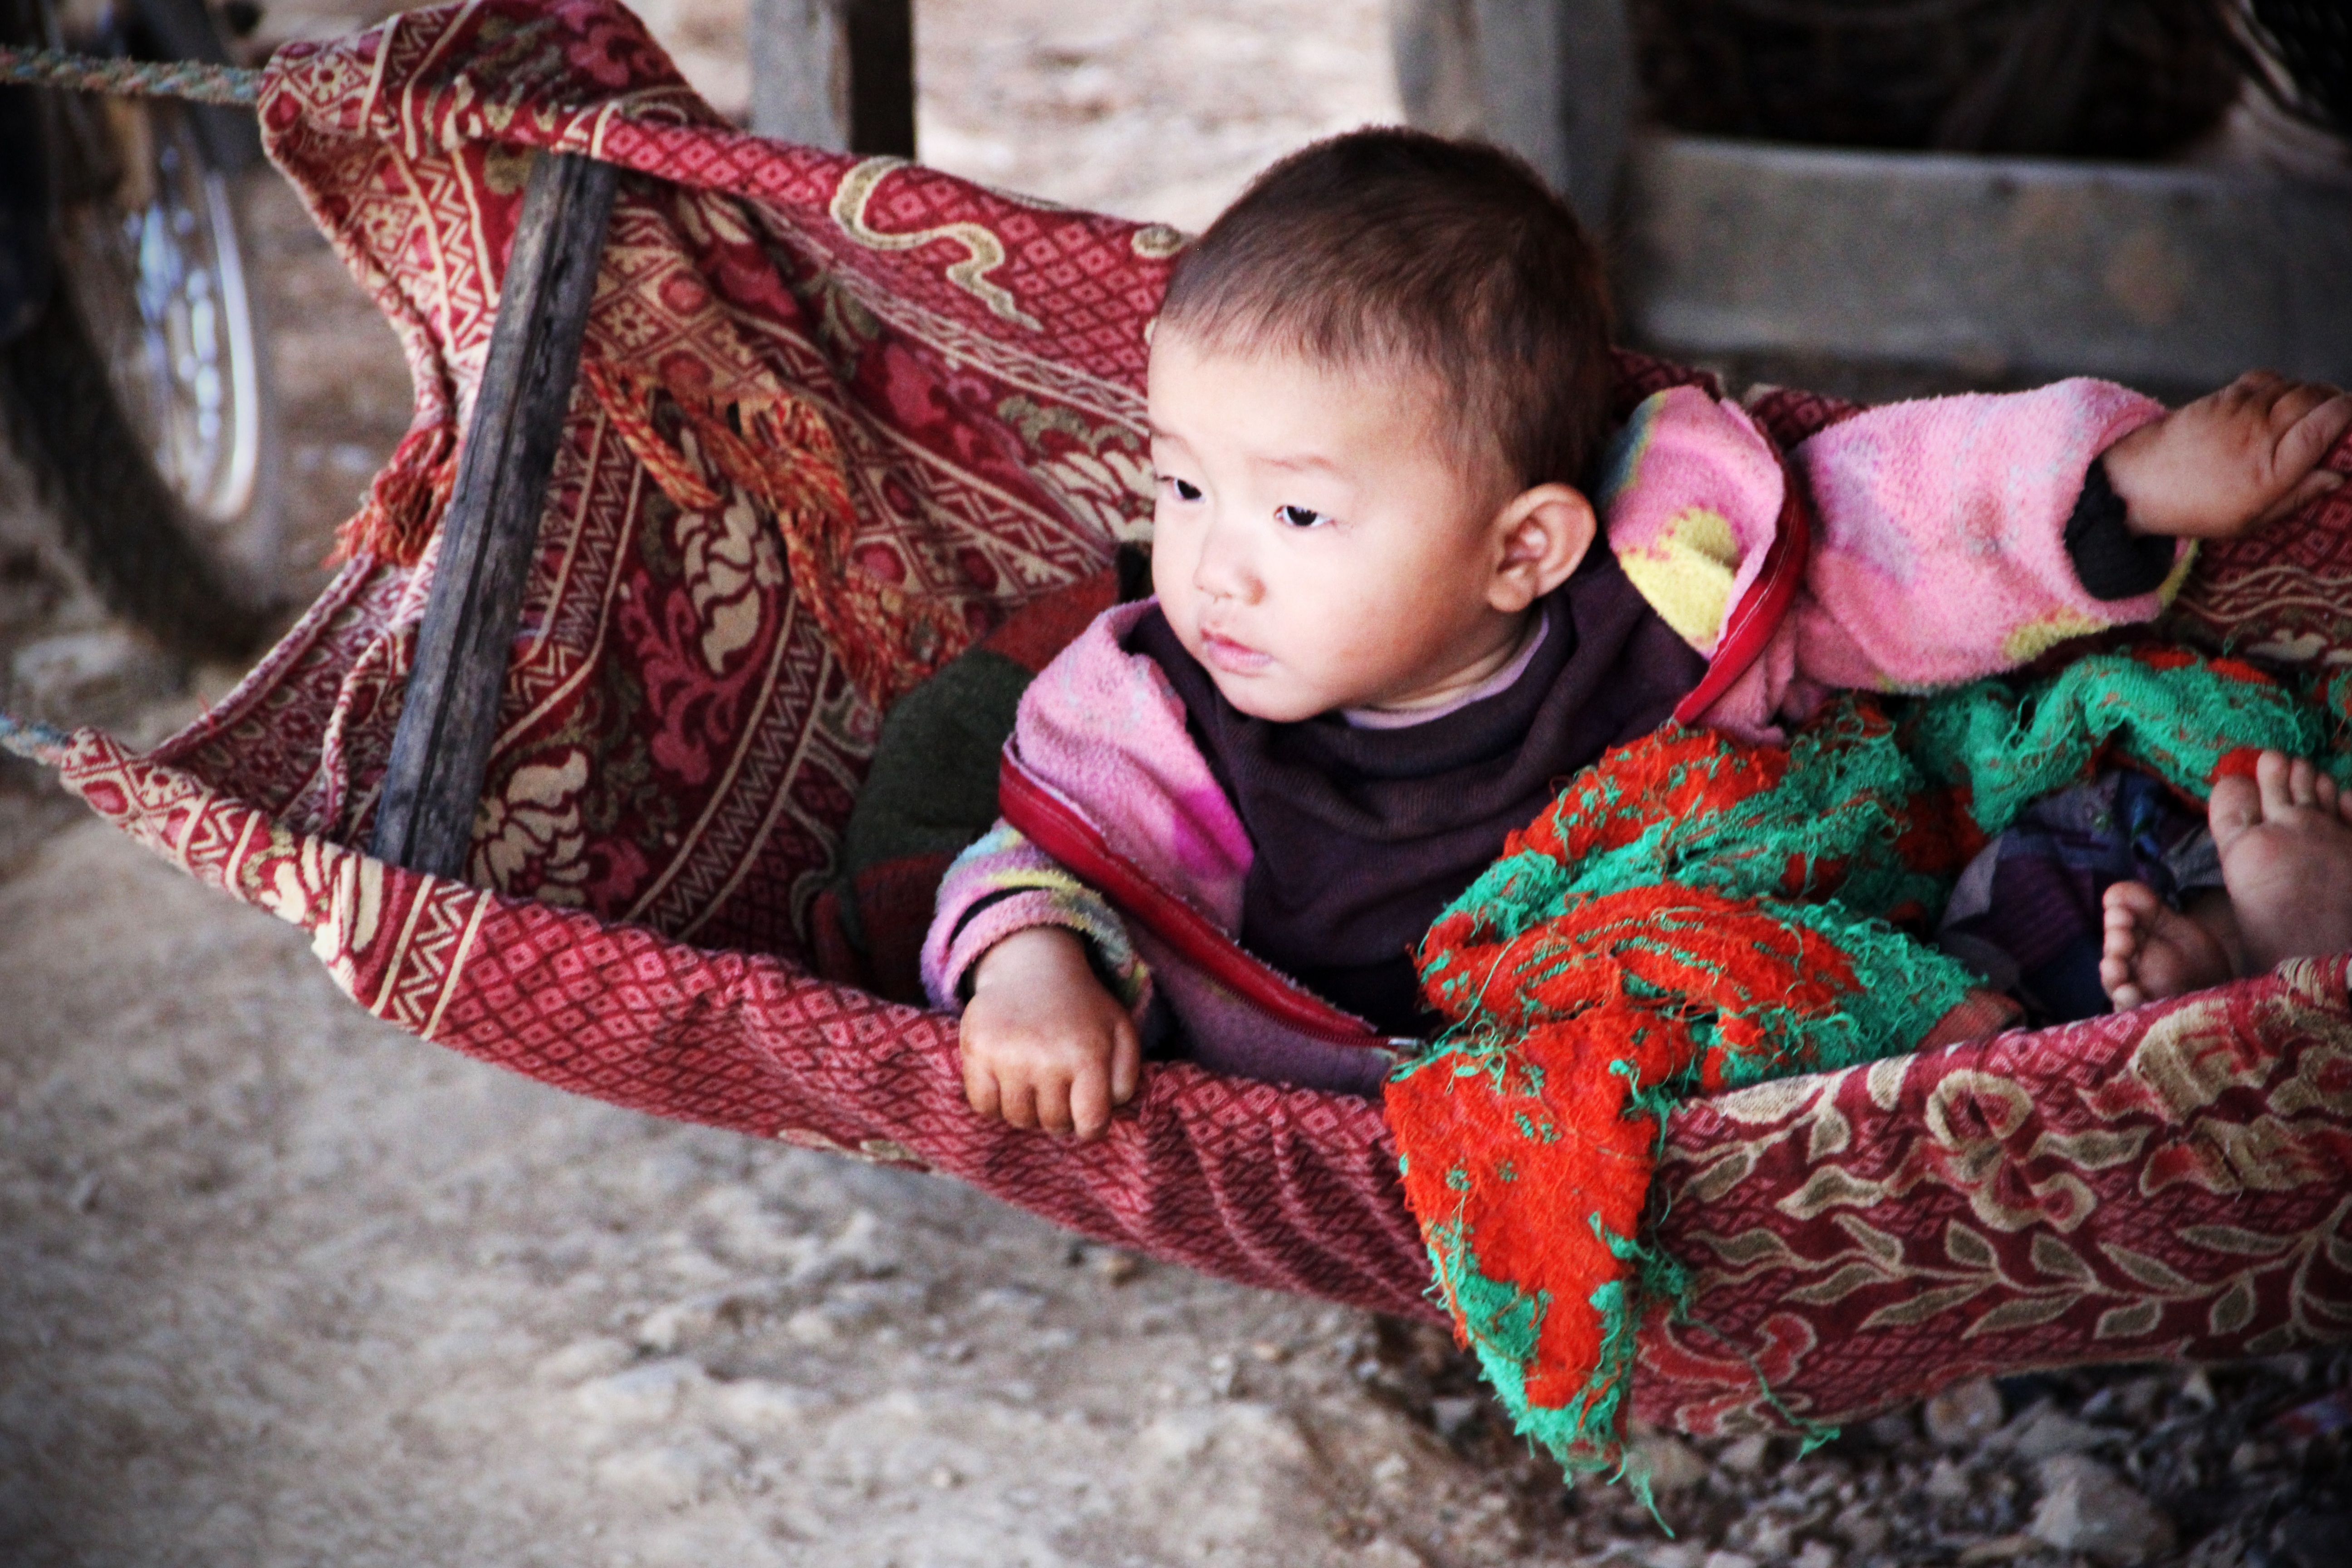
person, people, play, spring, red, color, asia, child, baby, swing, cradle, temple, small child